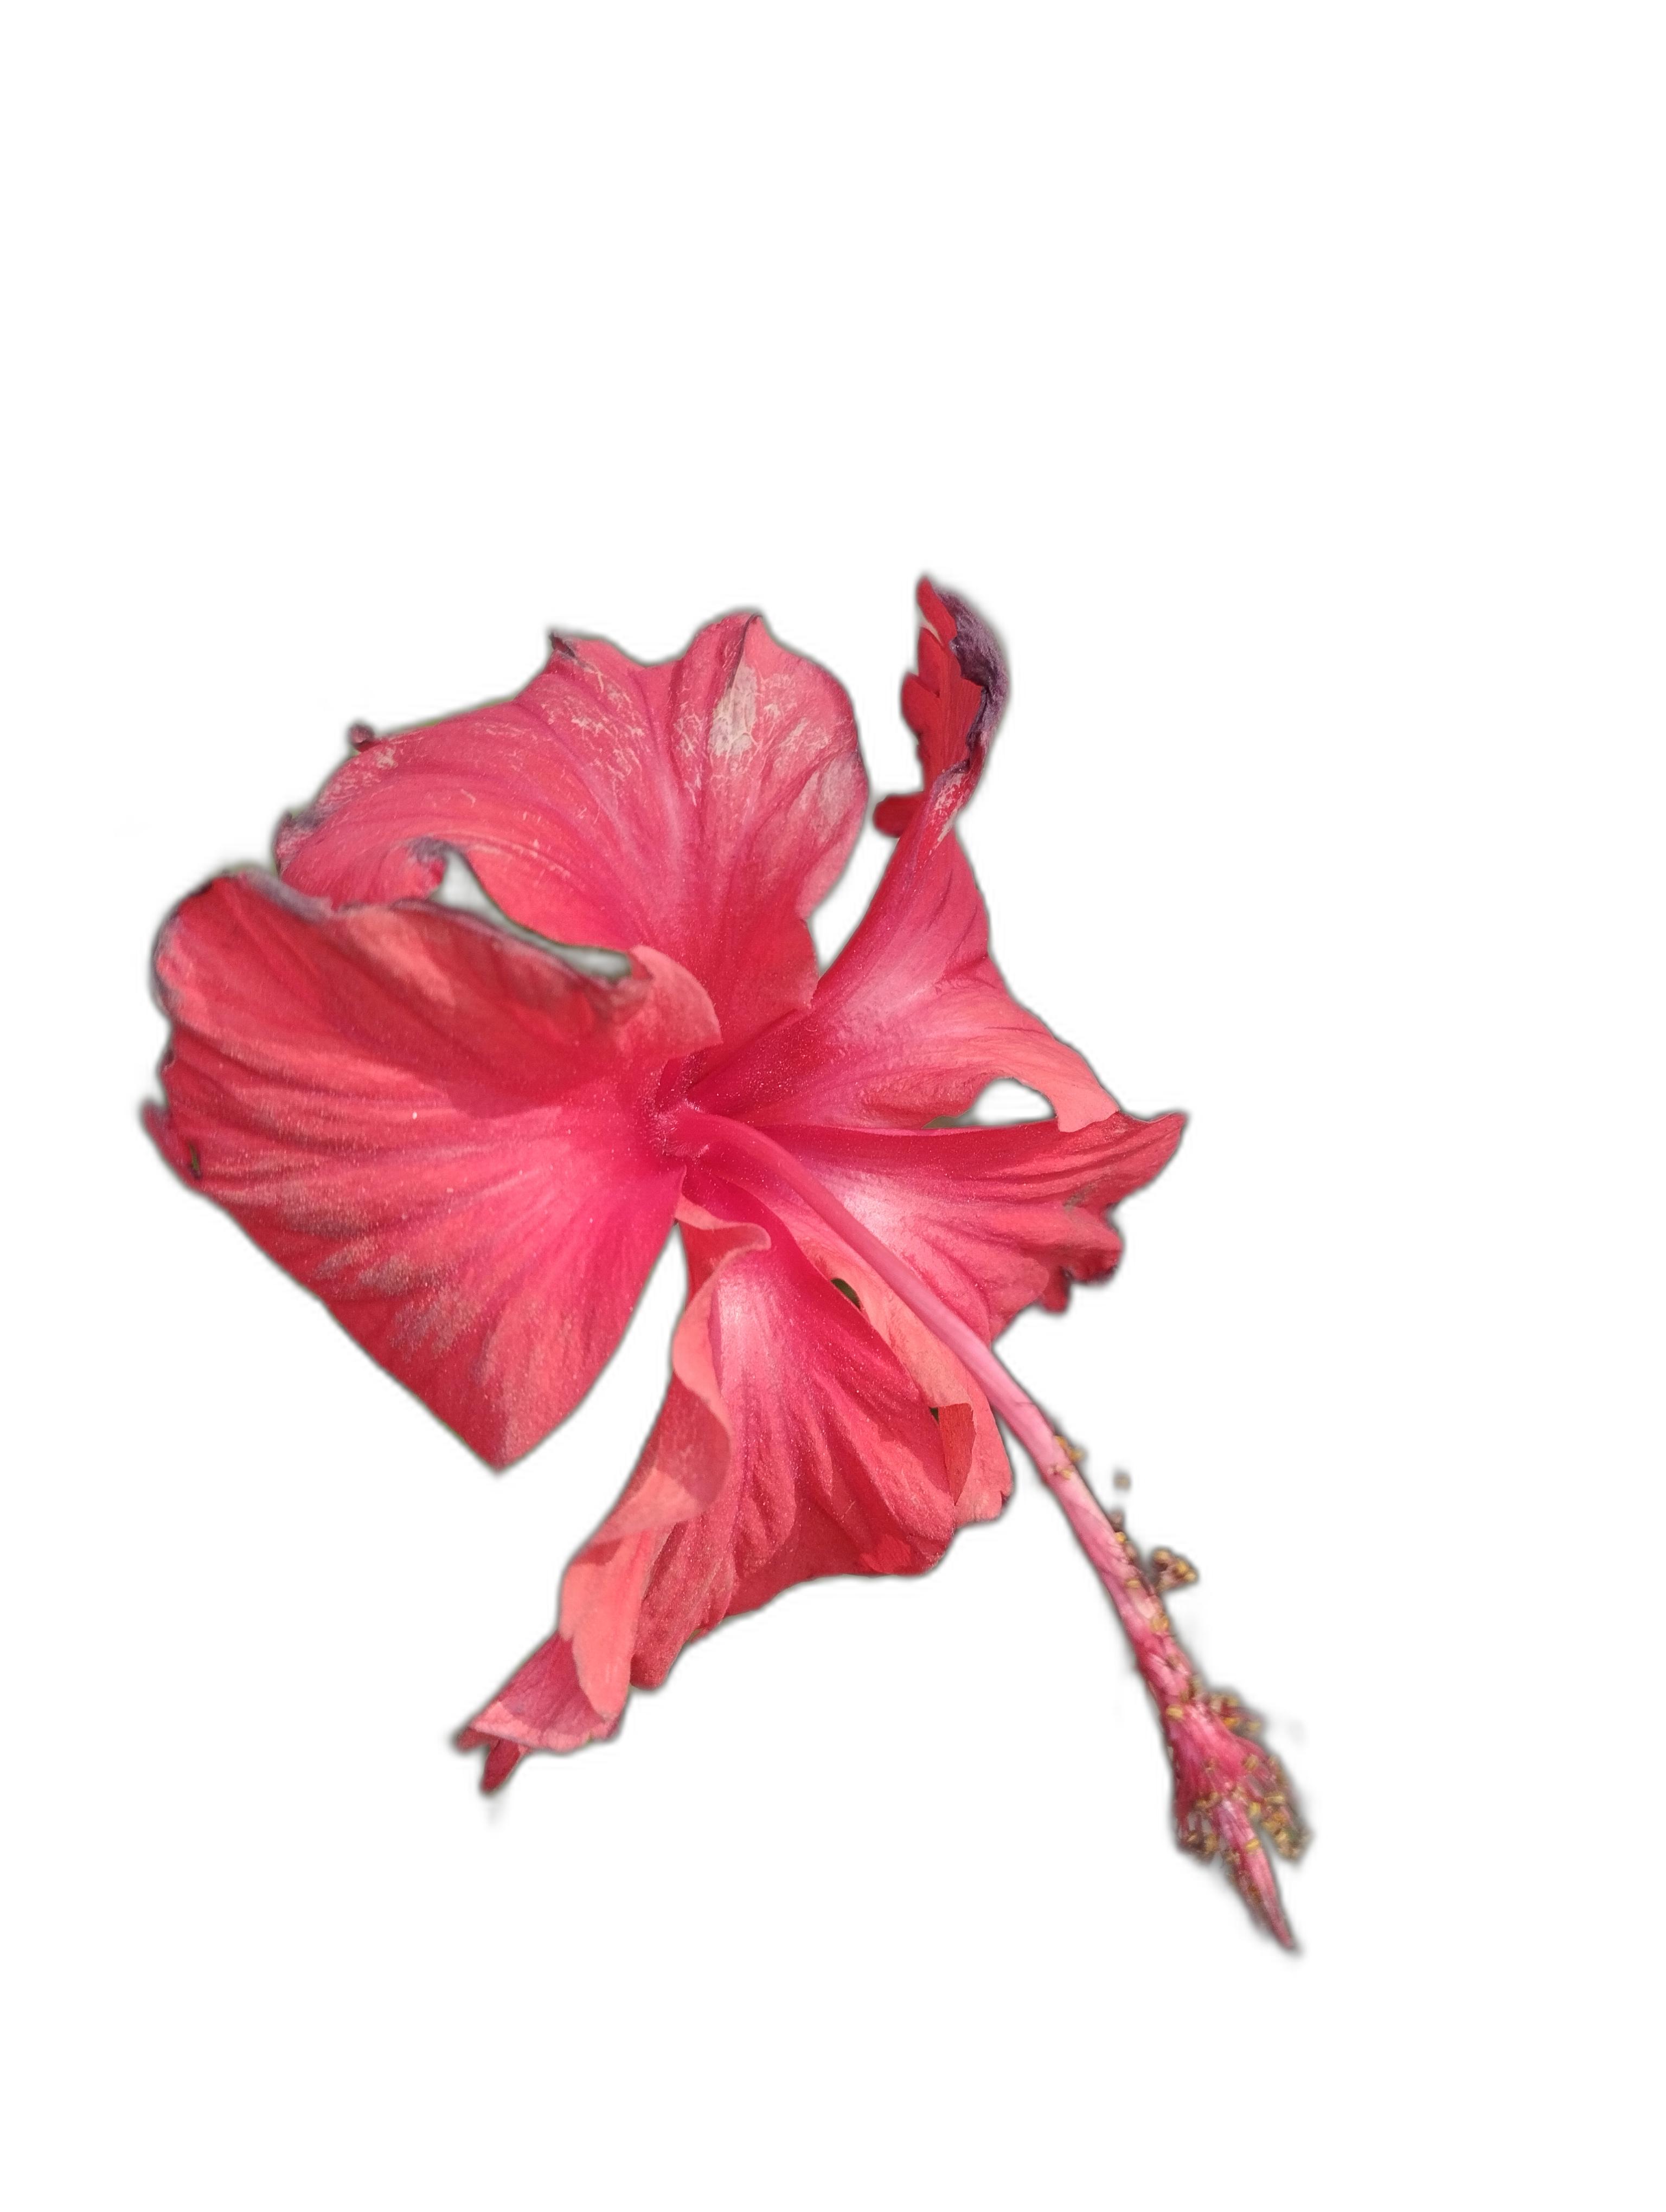
Label: Hibiscus